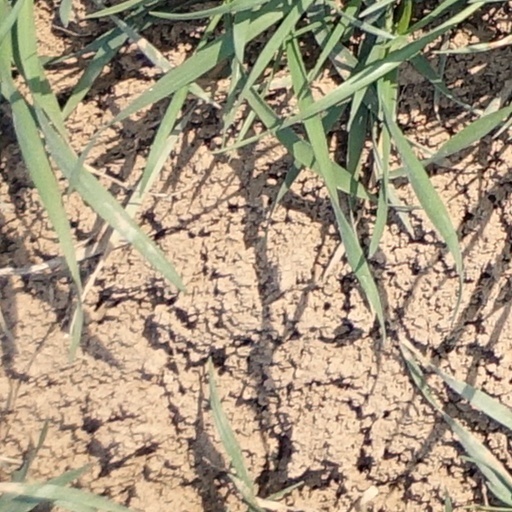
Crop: wheat